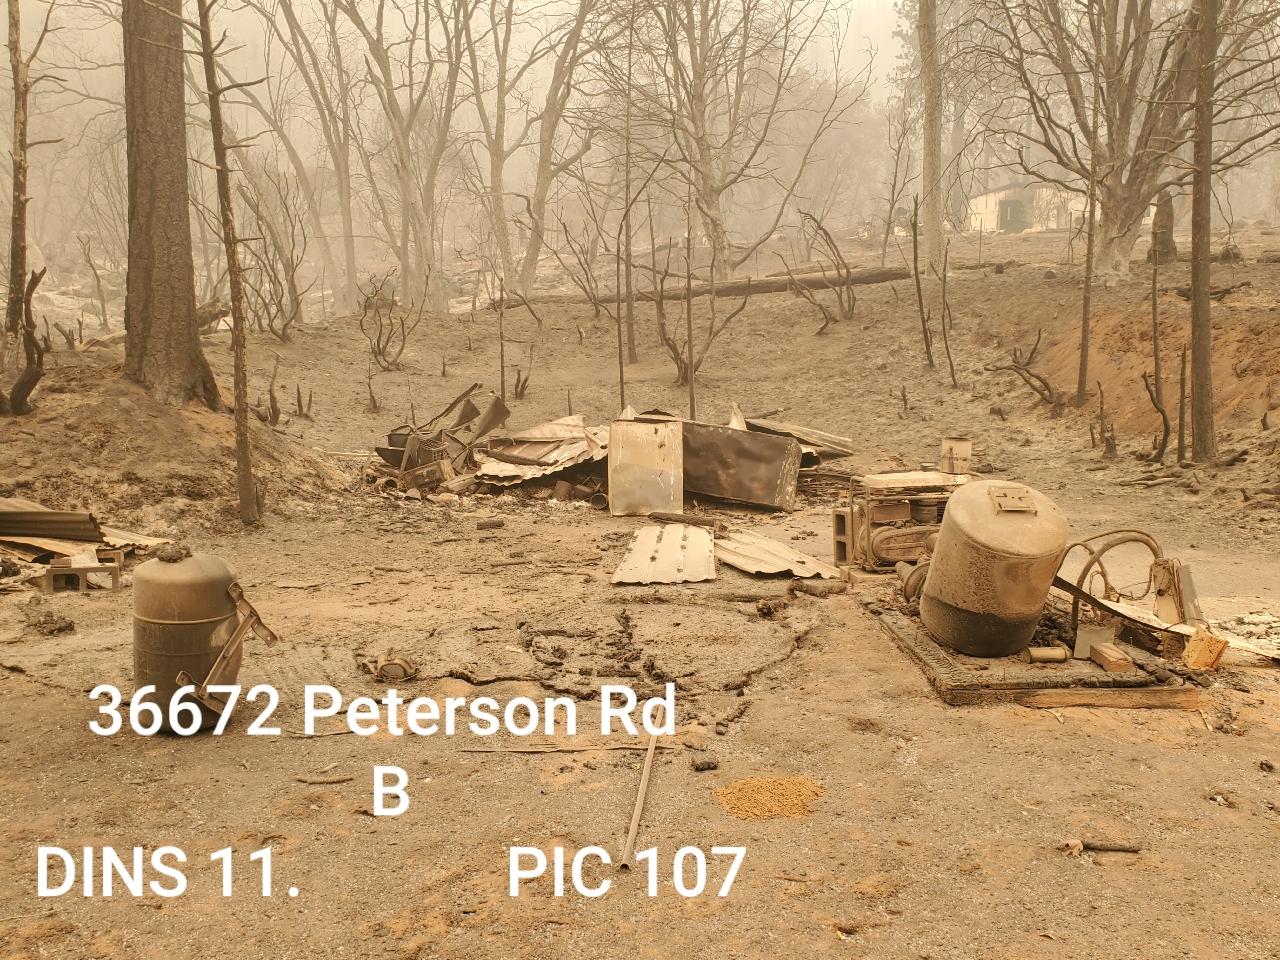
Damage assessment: destroyed